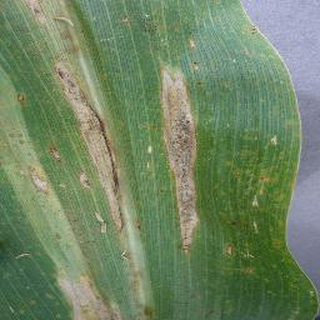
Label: corn_northern_leaf_blight